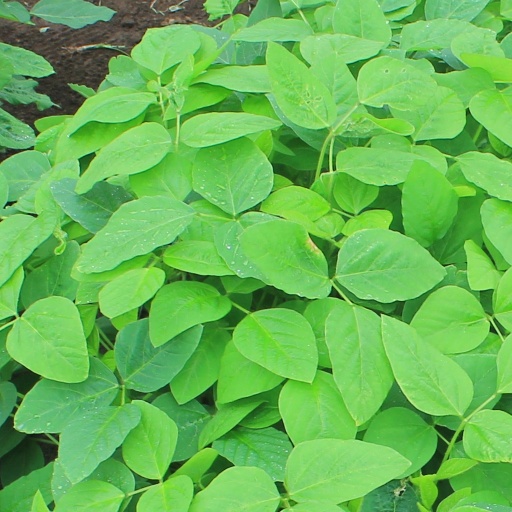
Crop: soybean